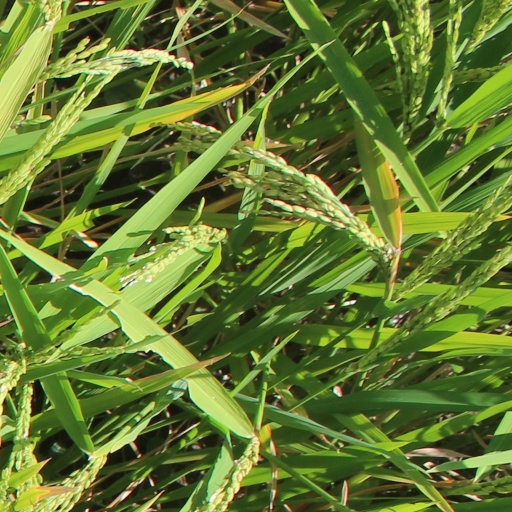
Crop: rice